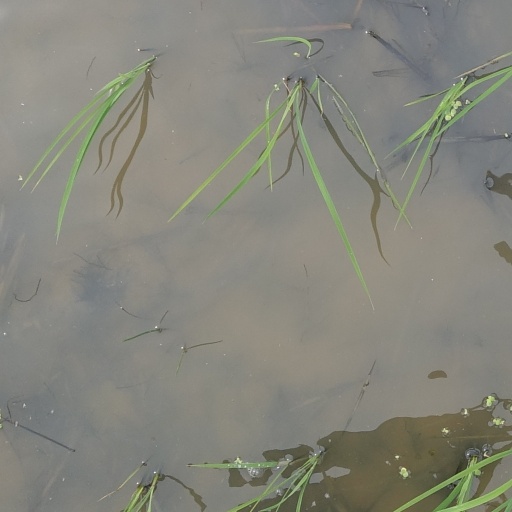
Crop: rice